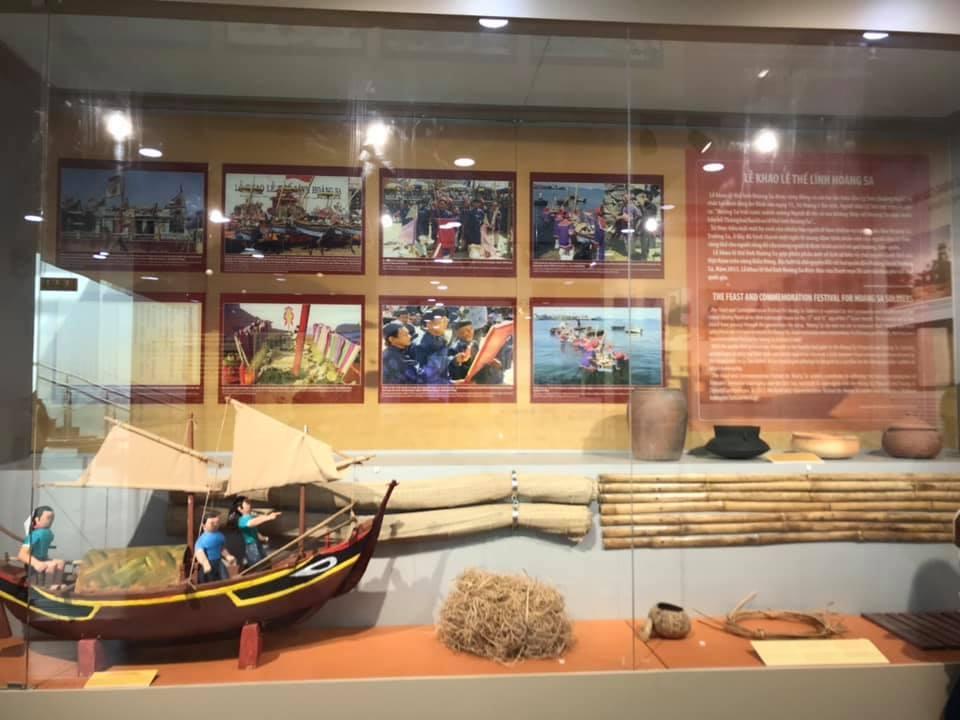
có nhiều bức ảnh được trưng bày ở bên trong tủ kính